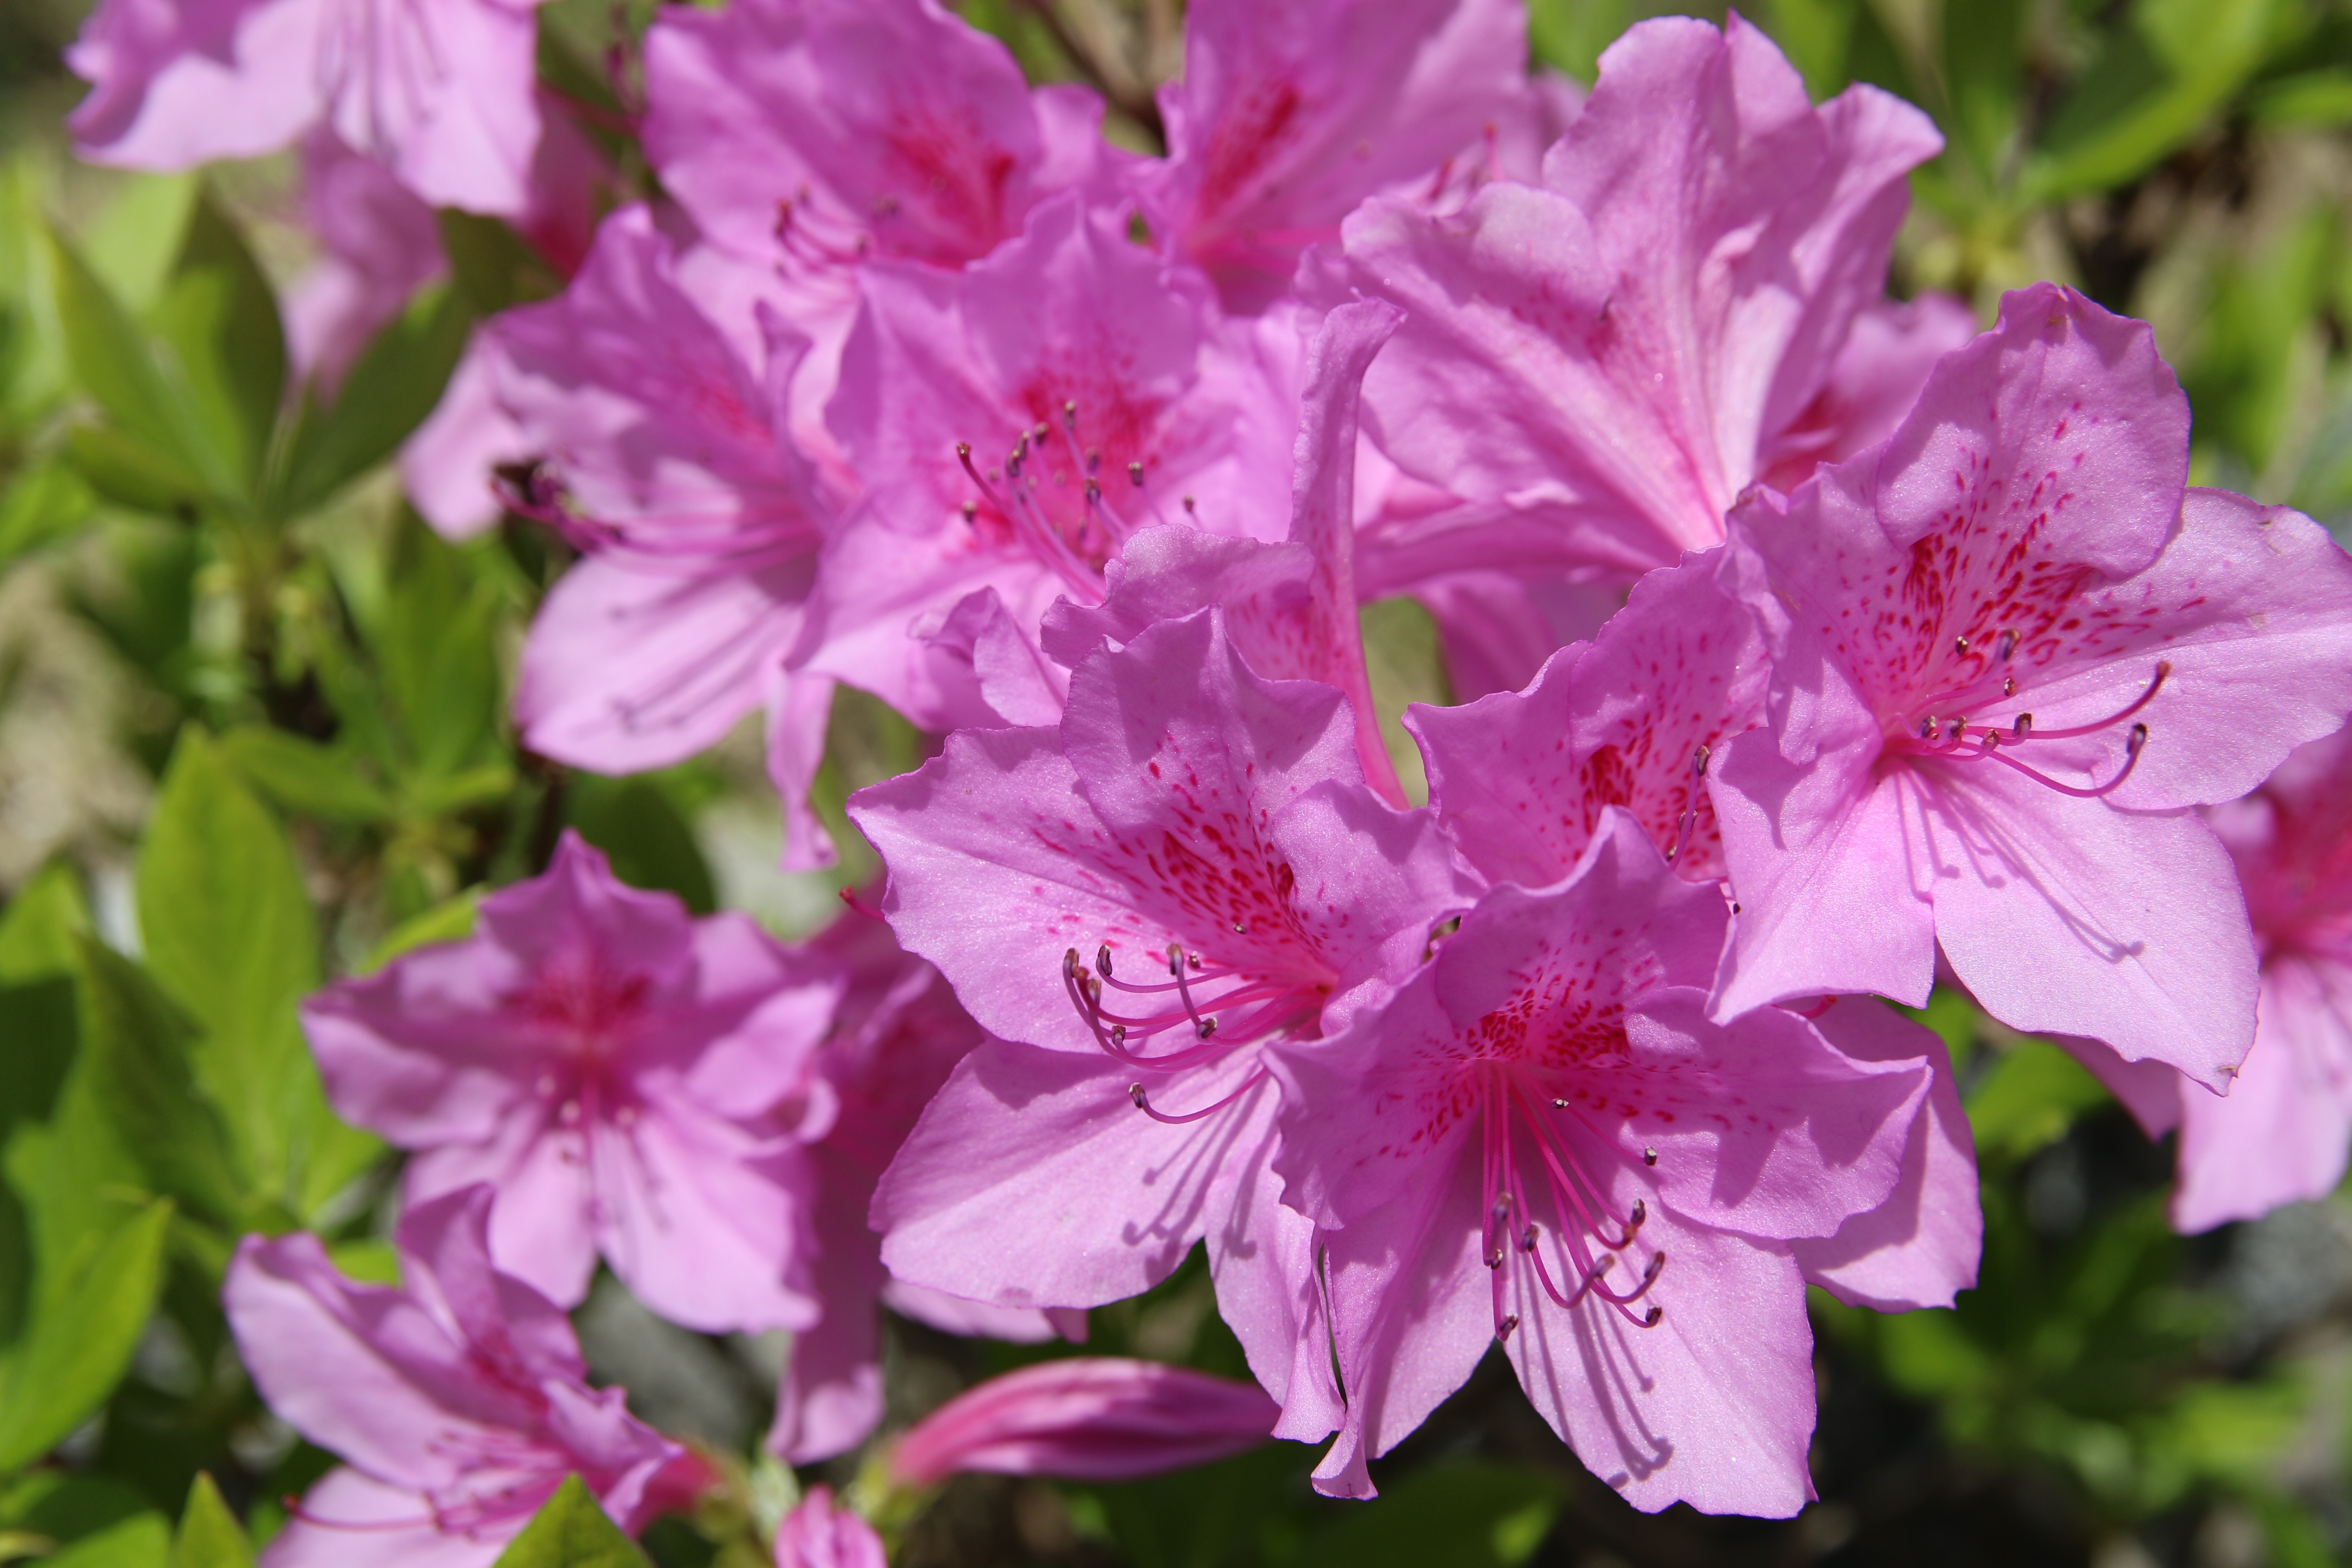
nature, blossom, plant, flower, purple, spring, park, pink, plants, flowers, shrub, rhododendron, beautiful, april, spring flowers, azalea, flowering plant, azalea flowers, flower fields, woody plant, land plant